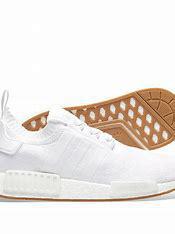
Brand: Adidas
Model: NMD_R1 Pk